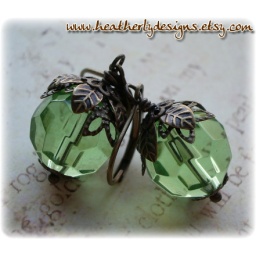
faceted green glass globes capped in brass filigree earrings